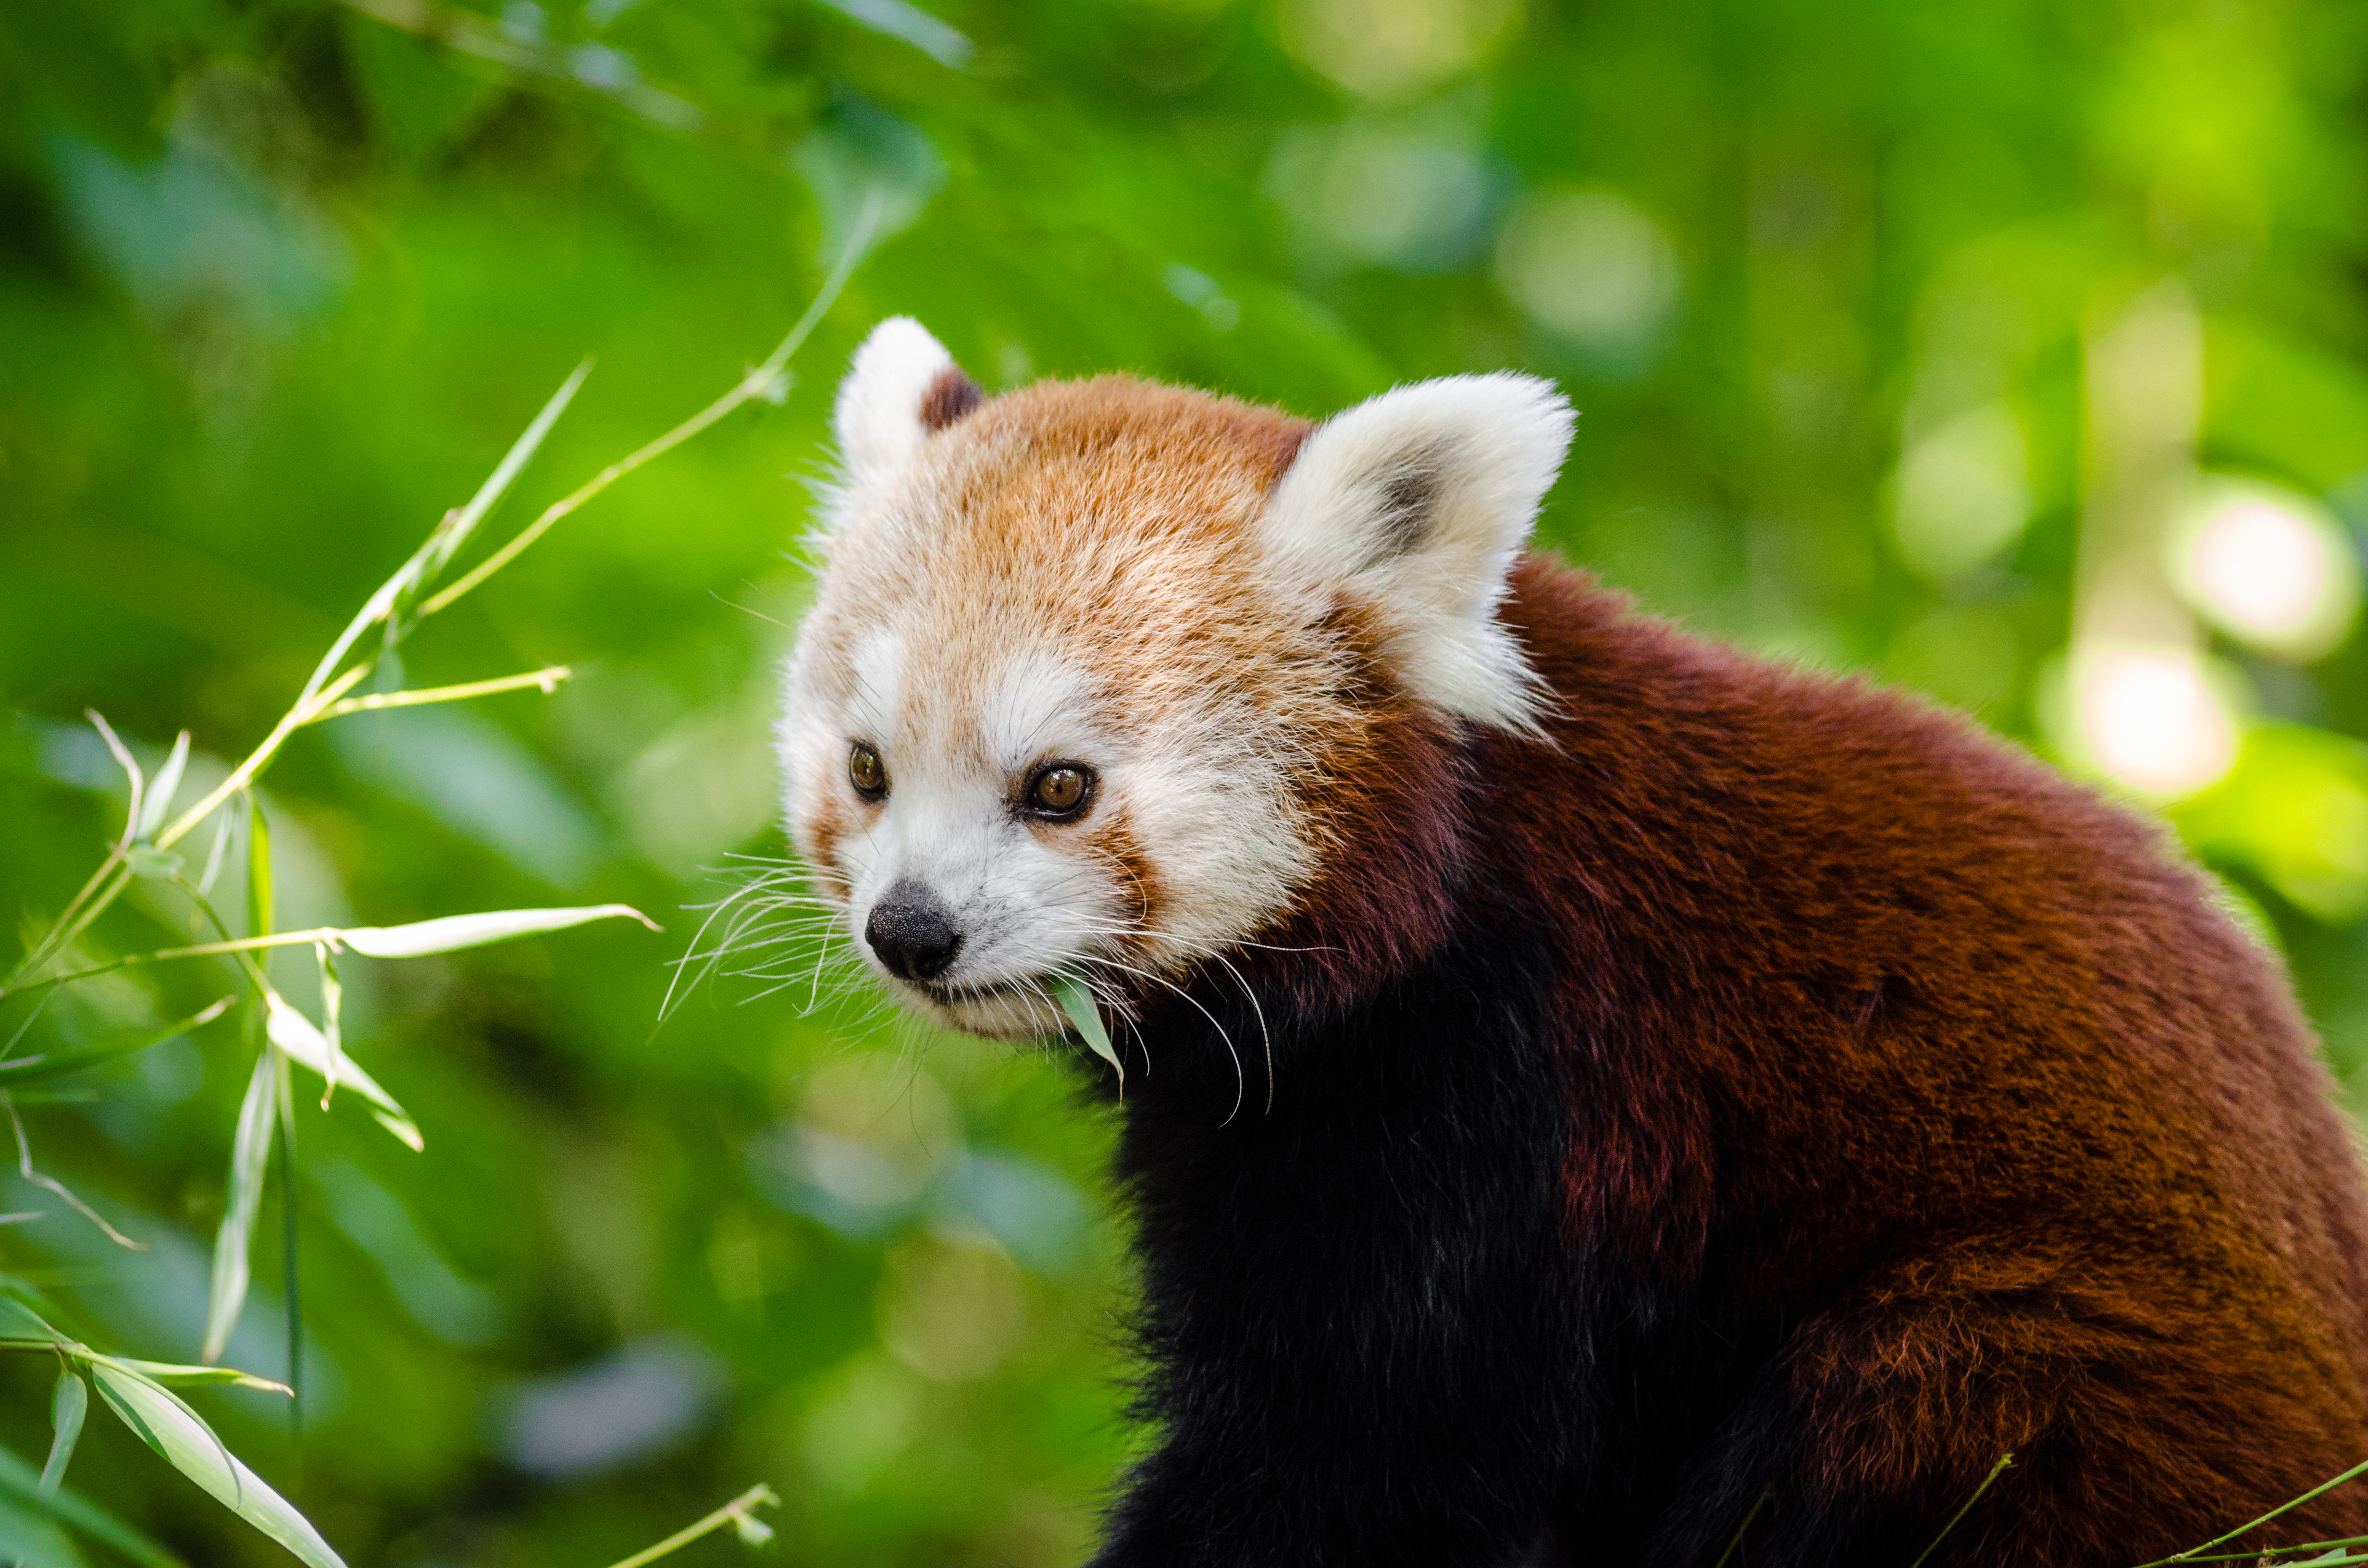
tree, nature, bokeh, vintage, sweet, rain, wet, animal, cute, female, wildlife, zoo, fur, orange, young, green, high, red, mammal, nikon, fauna, red panda, panda, sad, face, nose, whiskers, tail, animals, ears, endangered, vertebrate, germany, deutschland, natur, tier, iso, ss, fell, regen, grn, gesicht, baum, adorable, bamboo, d7000, roter, kleiner, niedlich, sues, suess, species, bedrohte, tierart, tierpark, weiblich, jungtier, jung, ohren, schwanz, nase, bedroht, ailurus, fulgens, moist, feucht, traurig